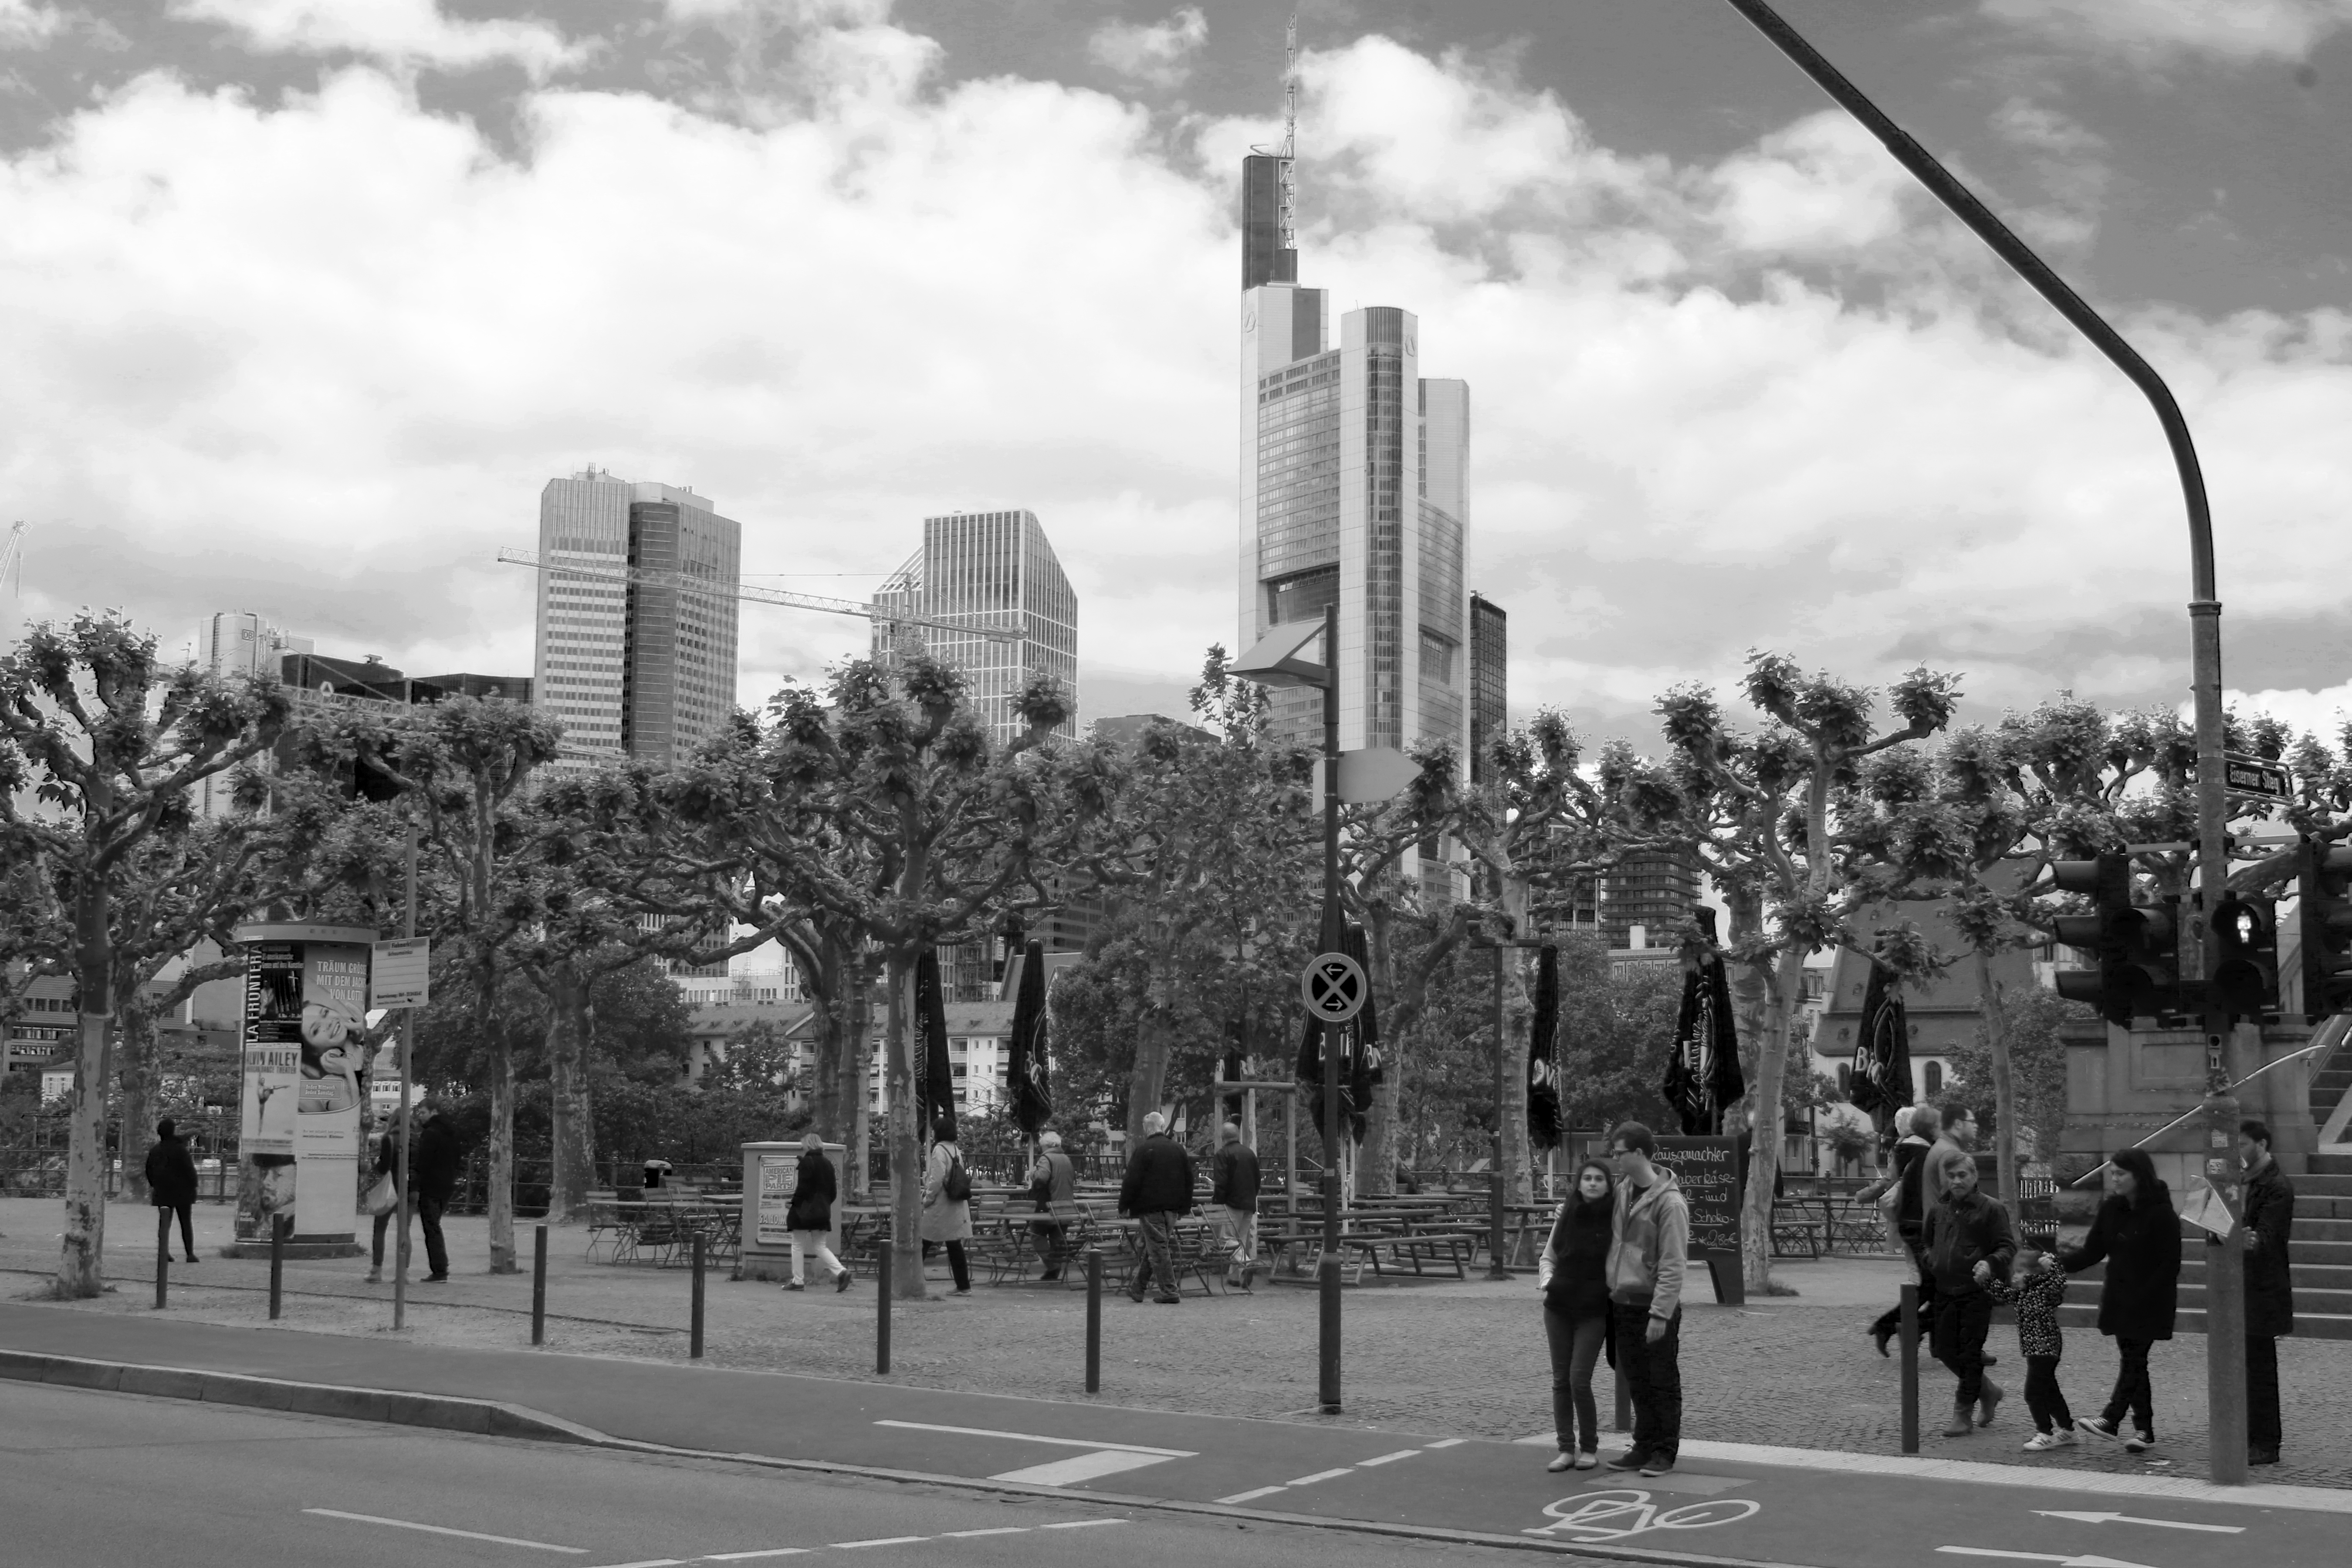
tree, pedestrian, black and white, road, skyline, street, photography, city, skyscraper, crowd, cityscape, downtown, monochrome, tower block, bw, blackandwhite, blackwhite, infrastructure, germany, alemania, allemagne, sw, schwarzweiss, town square, schwarzweis, frankfurtmain, frankfurtammain, frankfurtam, frankfurtamain, germania, frankfurt, schwarzweissfotografie, schwarzweisfotografie, steg, schaumainkai, eiserner, metropolis, neighbourhood, urban area, monochrome photography, residential area, human settlement, metropolitan area